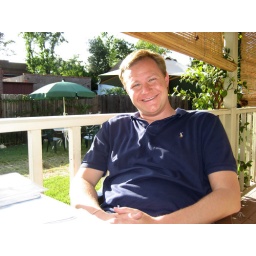
Dirck sitting on the porch. The other tables just beyond him were placed right in the yard on the grass!